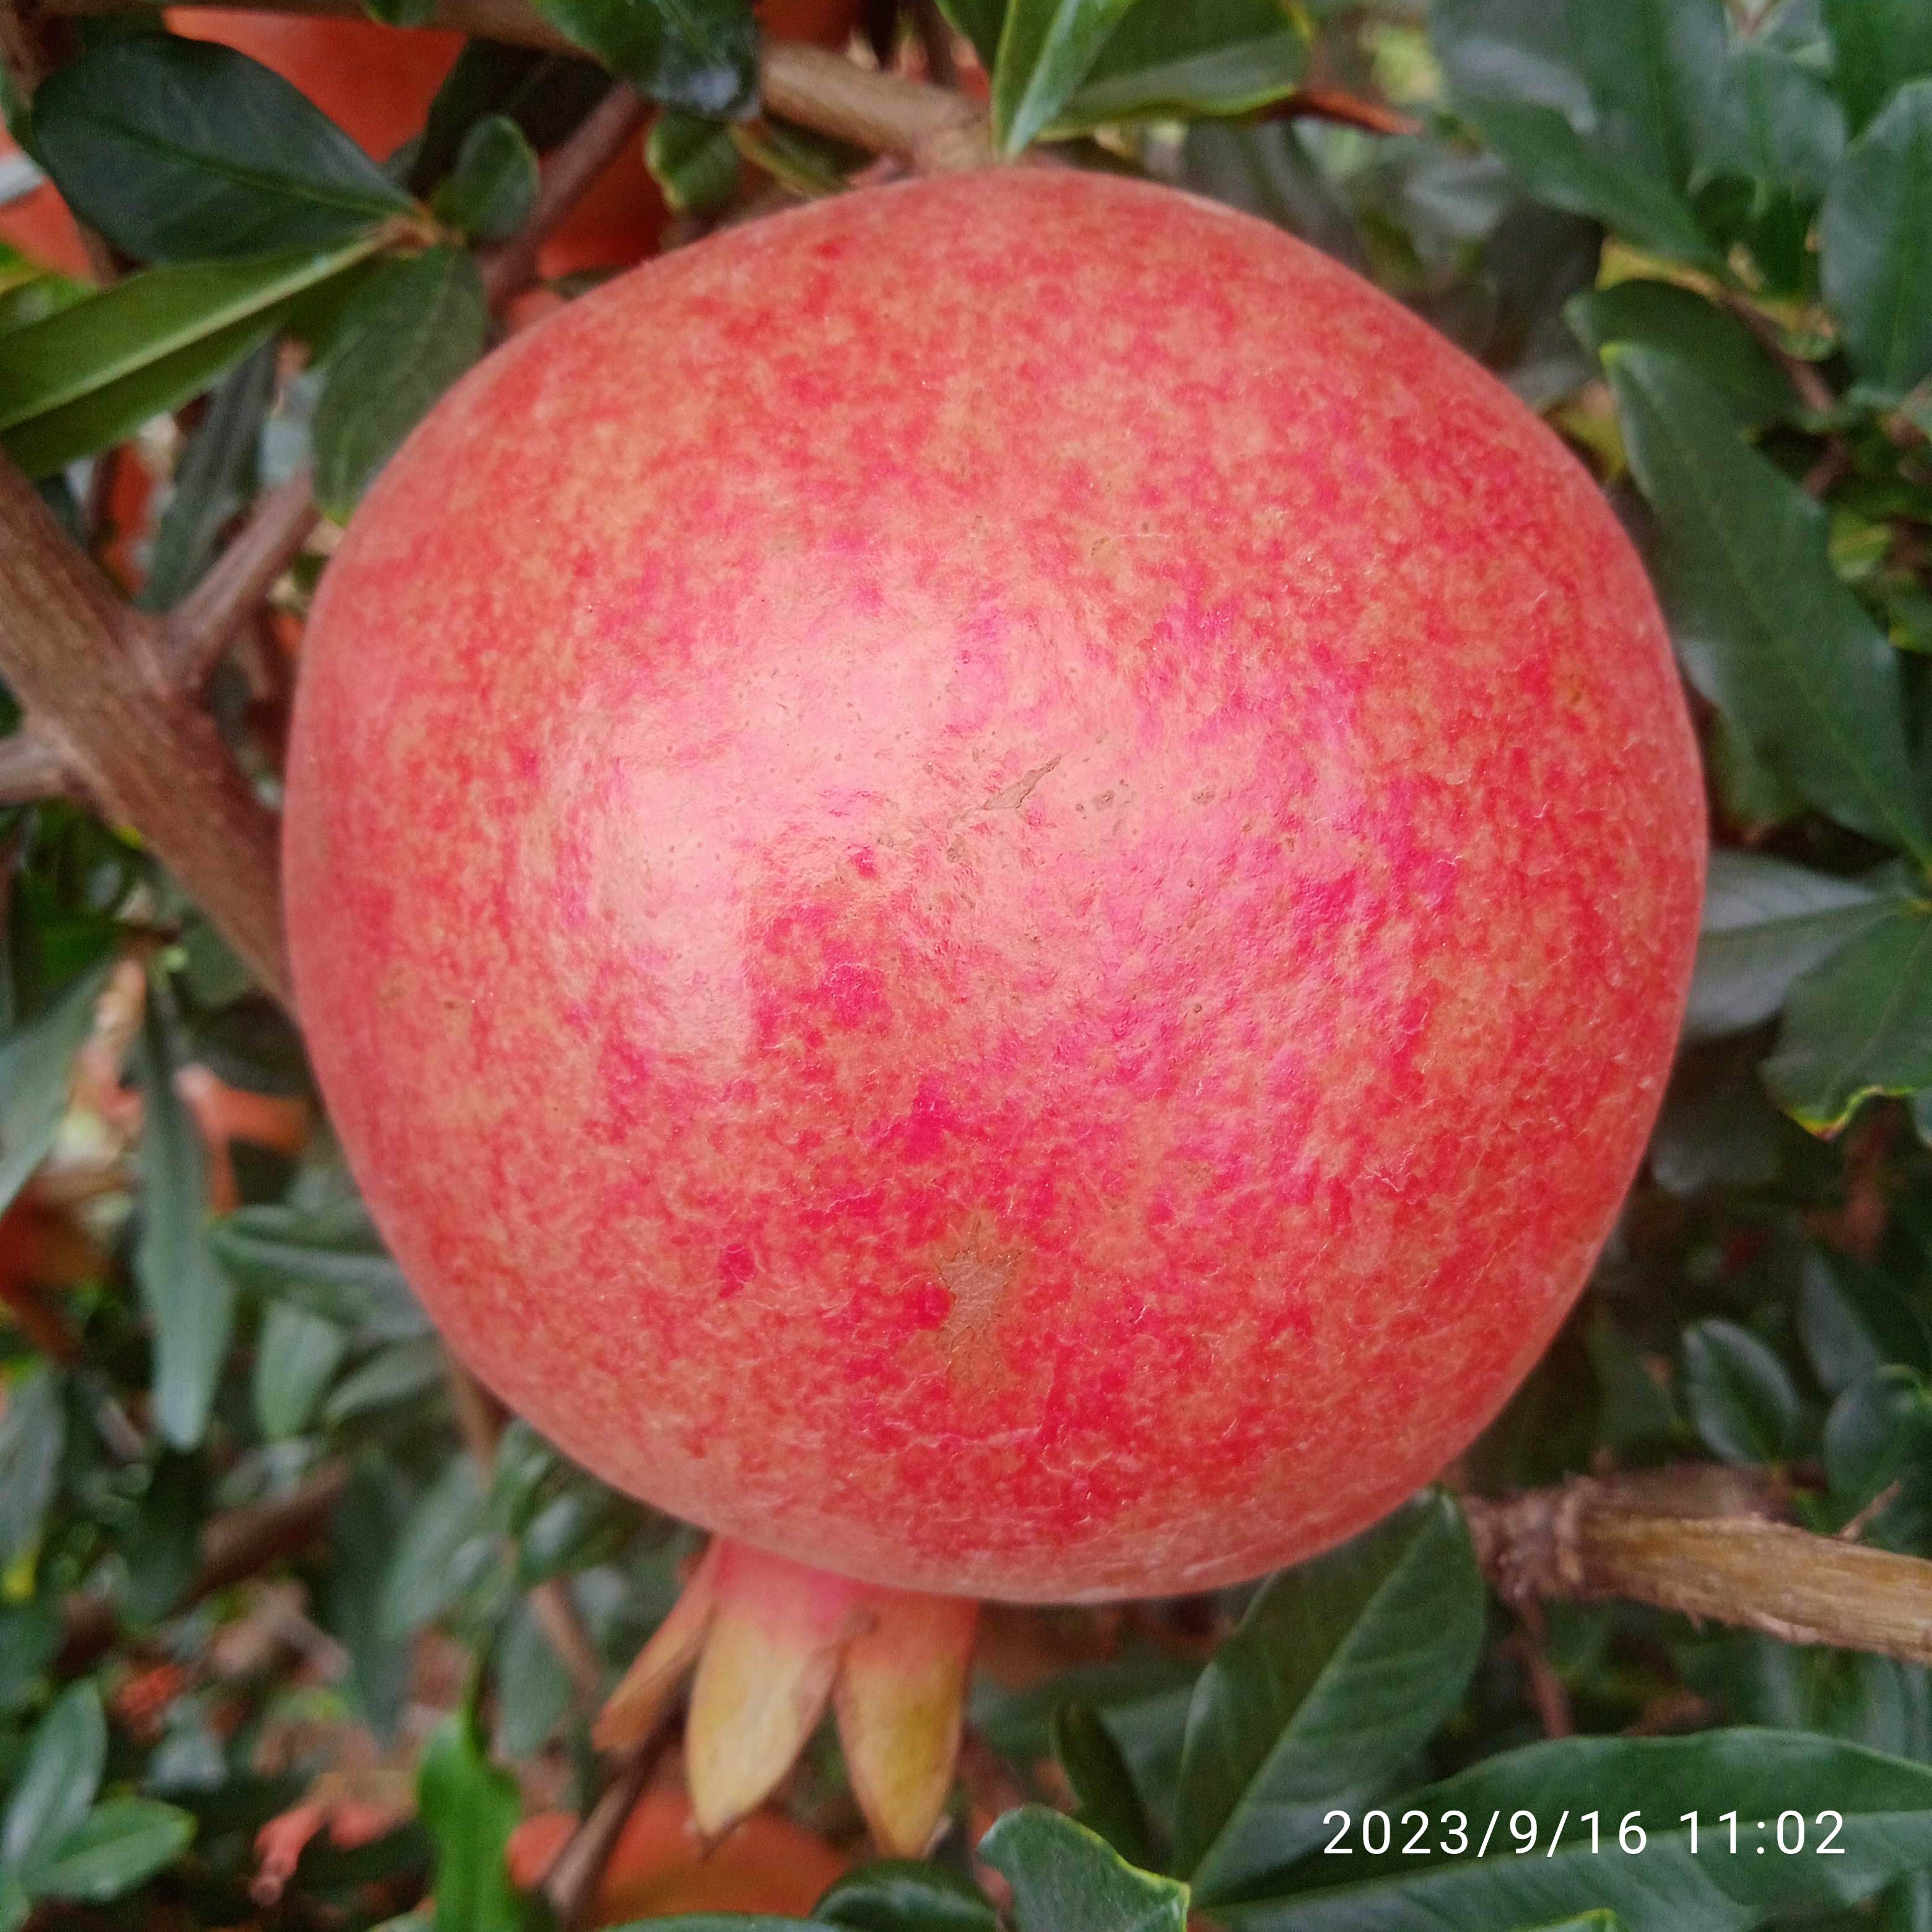
Label: Healthy